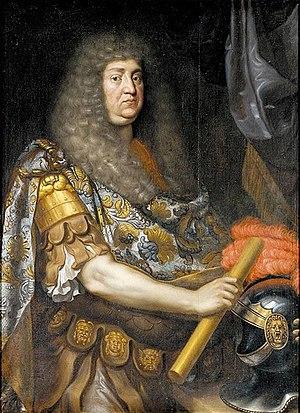
Jean-Frédéric est duc de Brunswick-Lunebourg et prince de Calenberg de 1665 à sa mort.
Johann Hulsman, ou Hans Holsman, est un peintre baroque allemand actif à Cologne et un graveur.